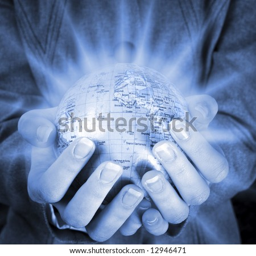
globe in a girl 's hands .